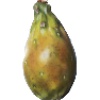
Label: cactus_fruit